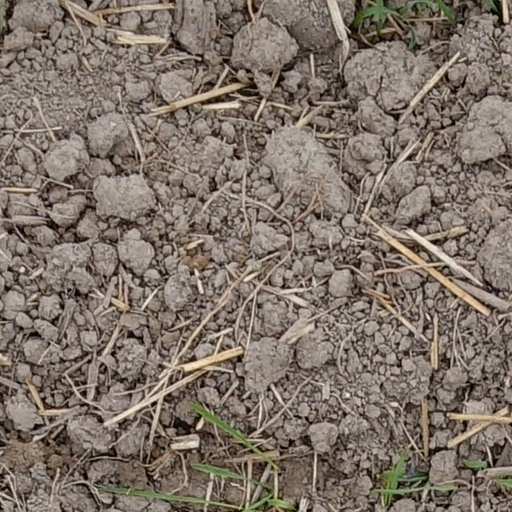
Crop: wheat